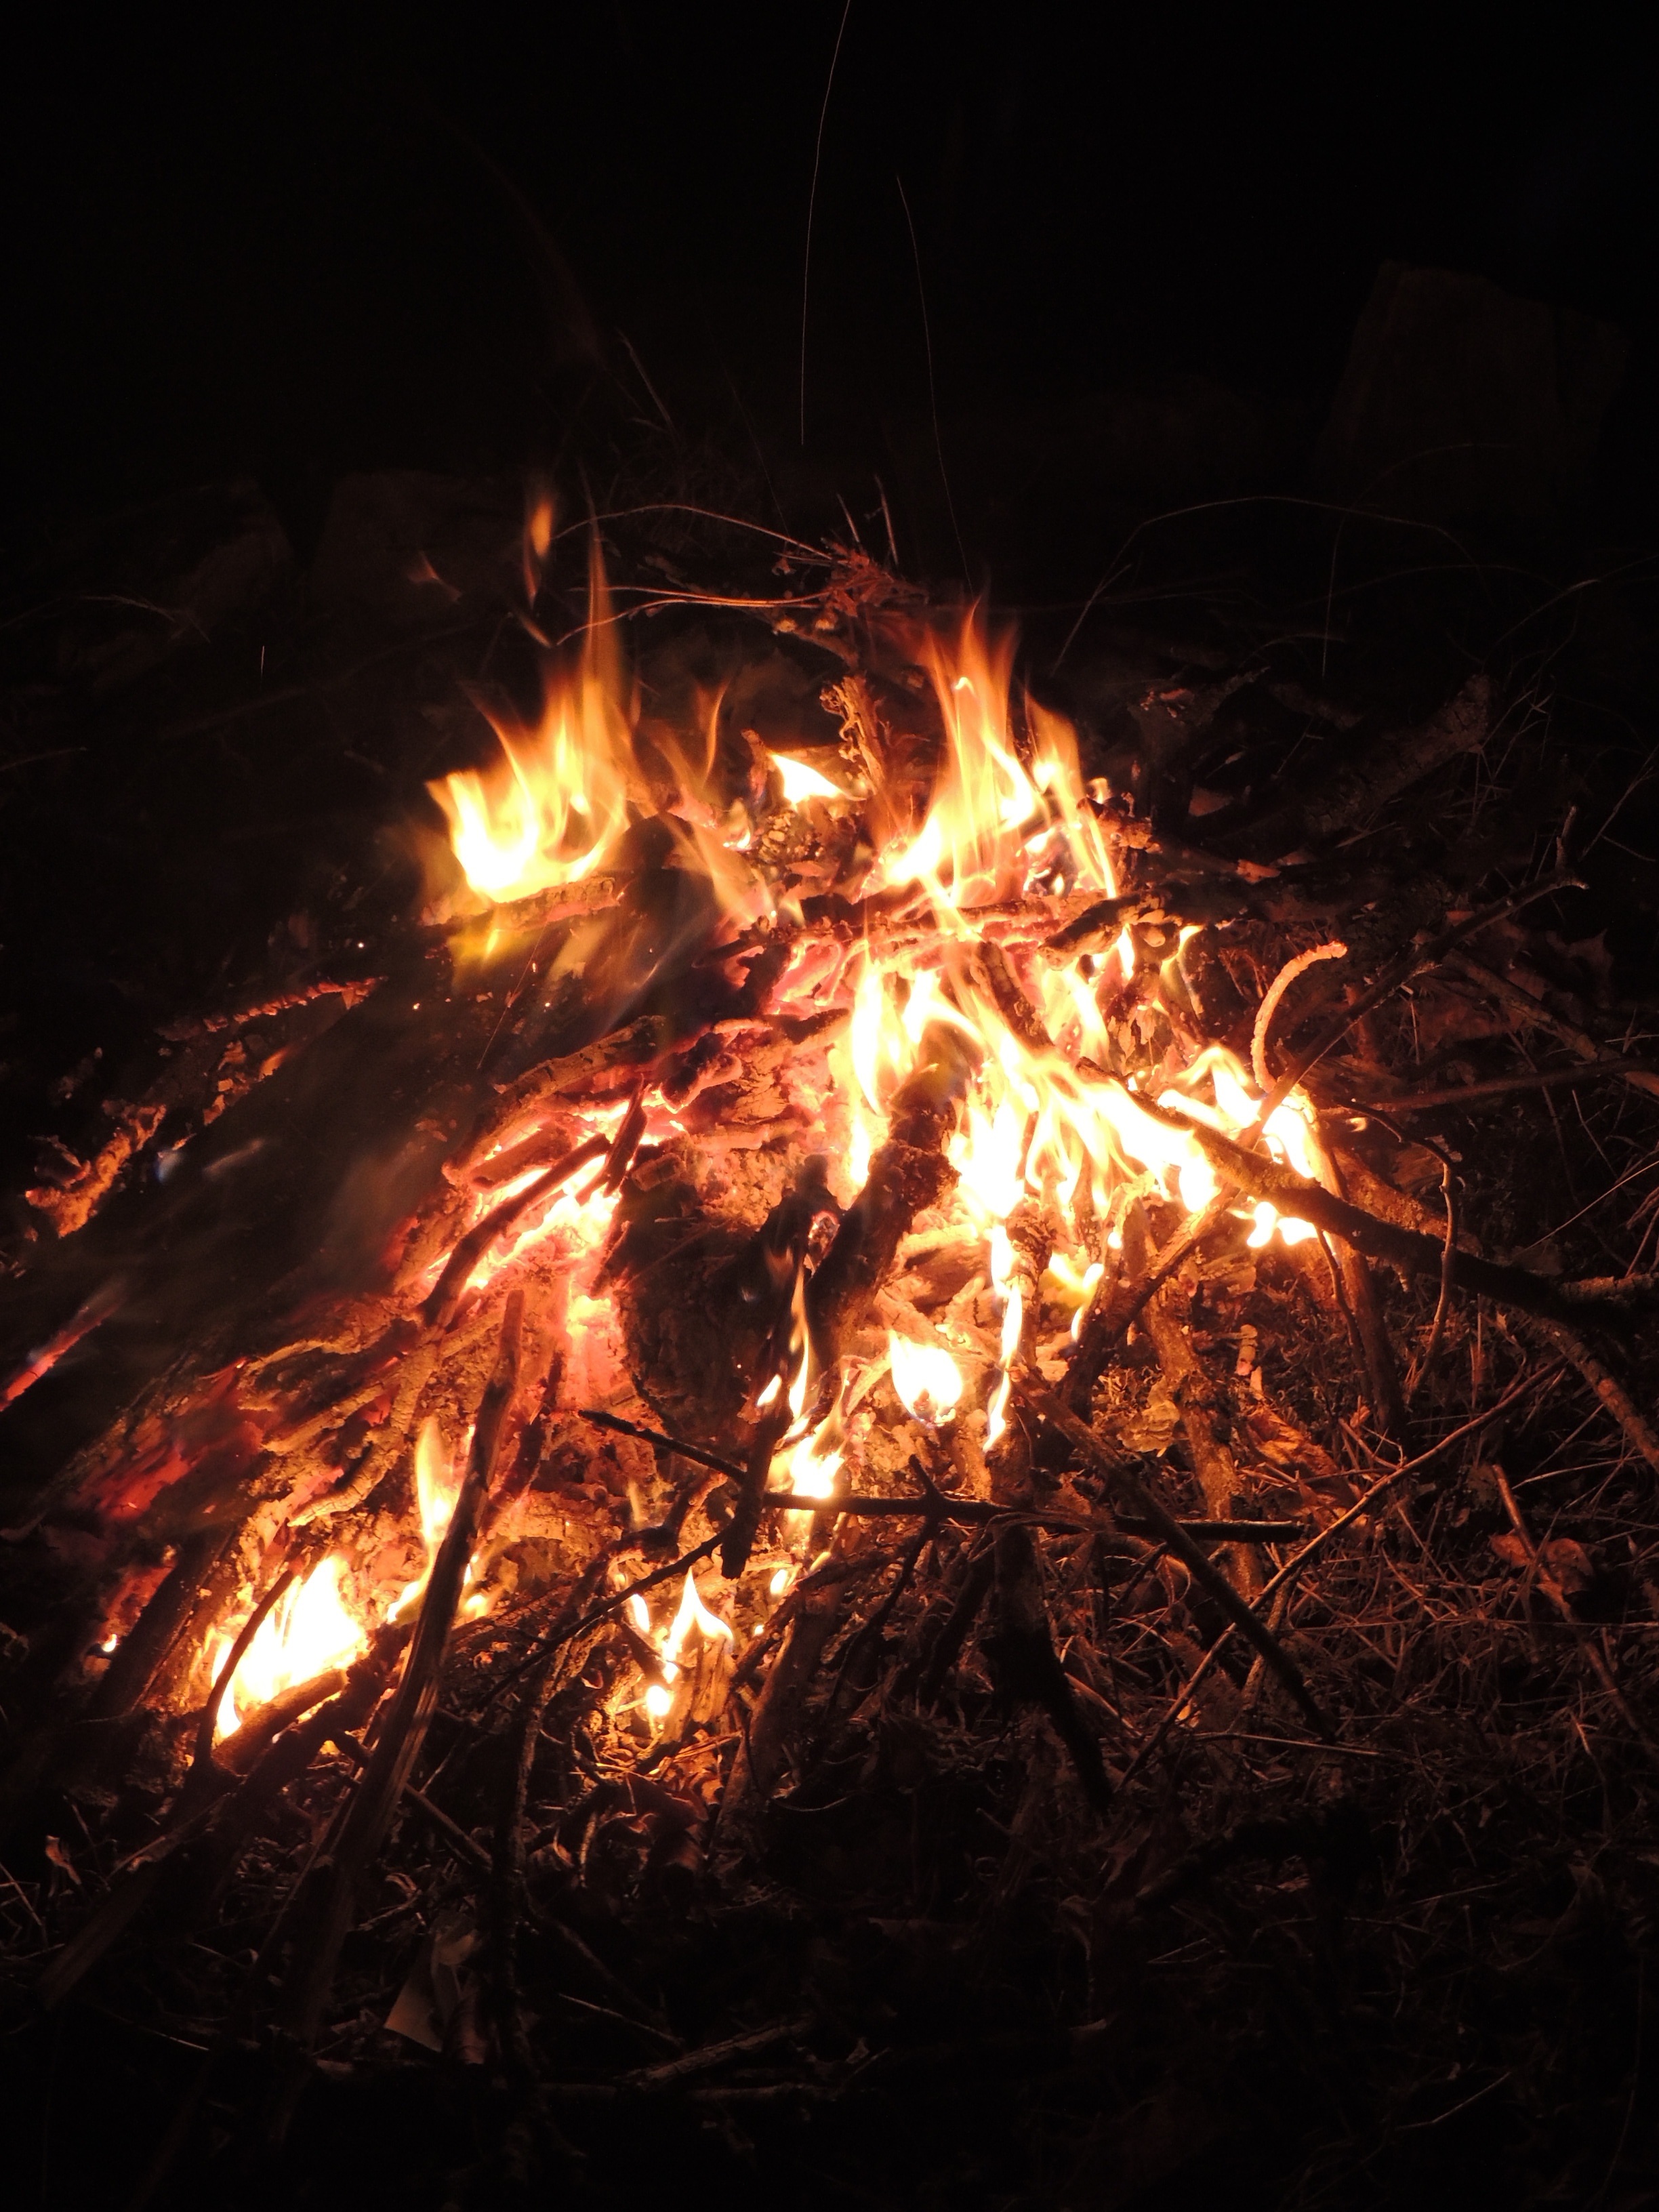
flame, fire, darkness, campfire, bonfire